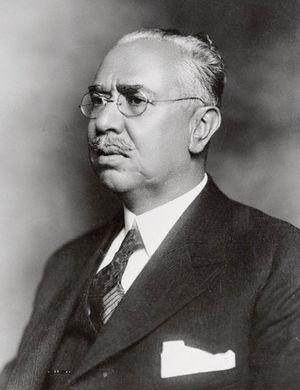
Pascual Ortiz Rubio, né le 10 mars 1877 à Morelia au Mexique et mort le 4 novembre 1963 à Mexico, est un homme d'État mexicain, président de son pays entre 1930 et 1932.